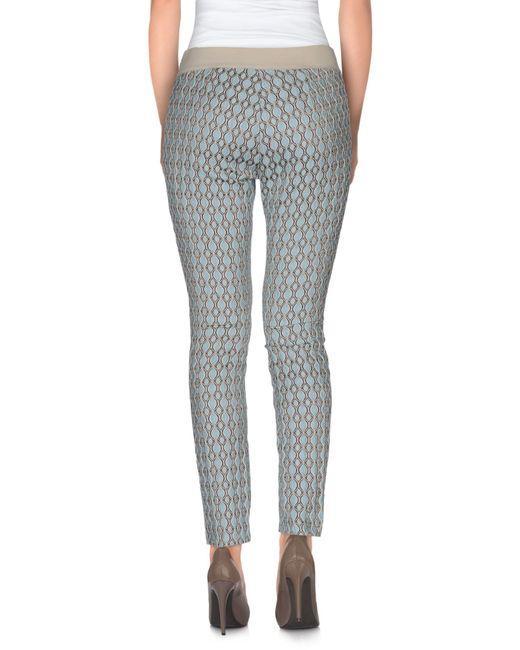
hellblau bedruckte Skinny-Hose mit dickem Bund